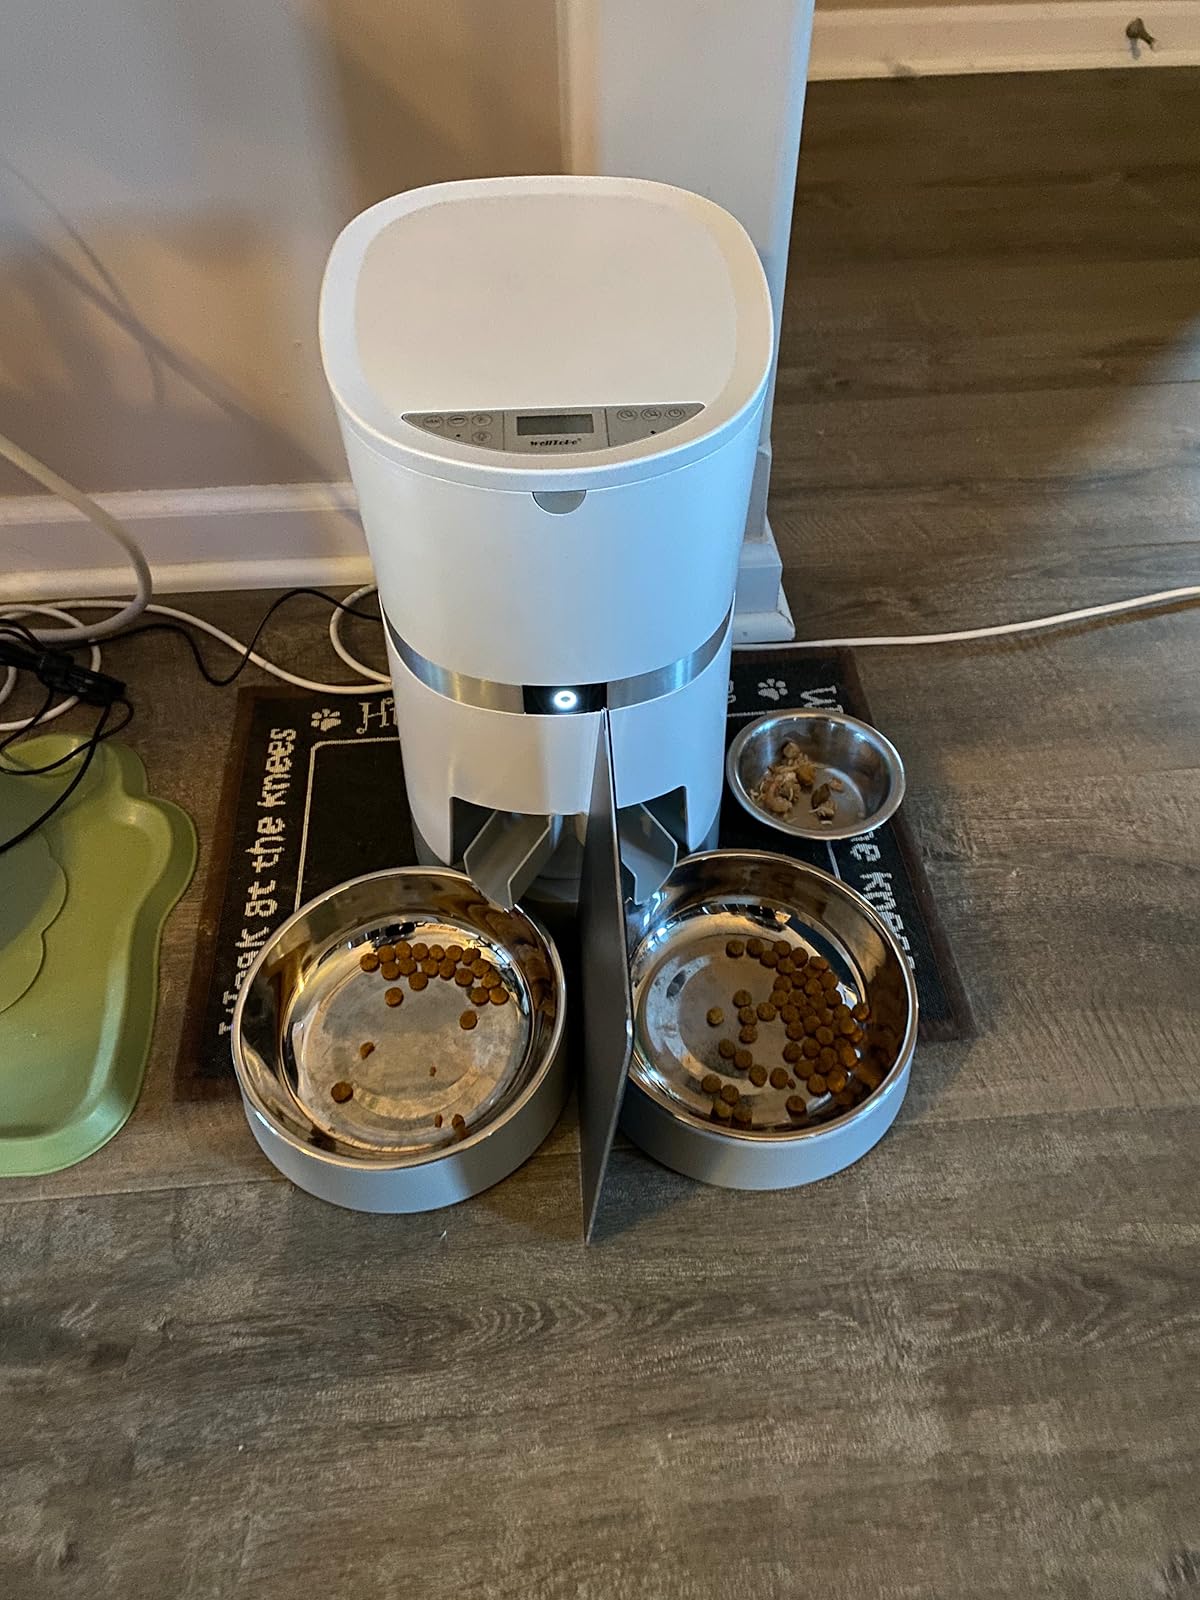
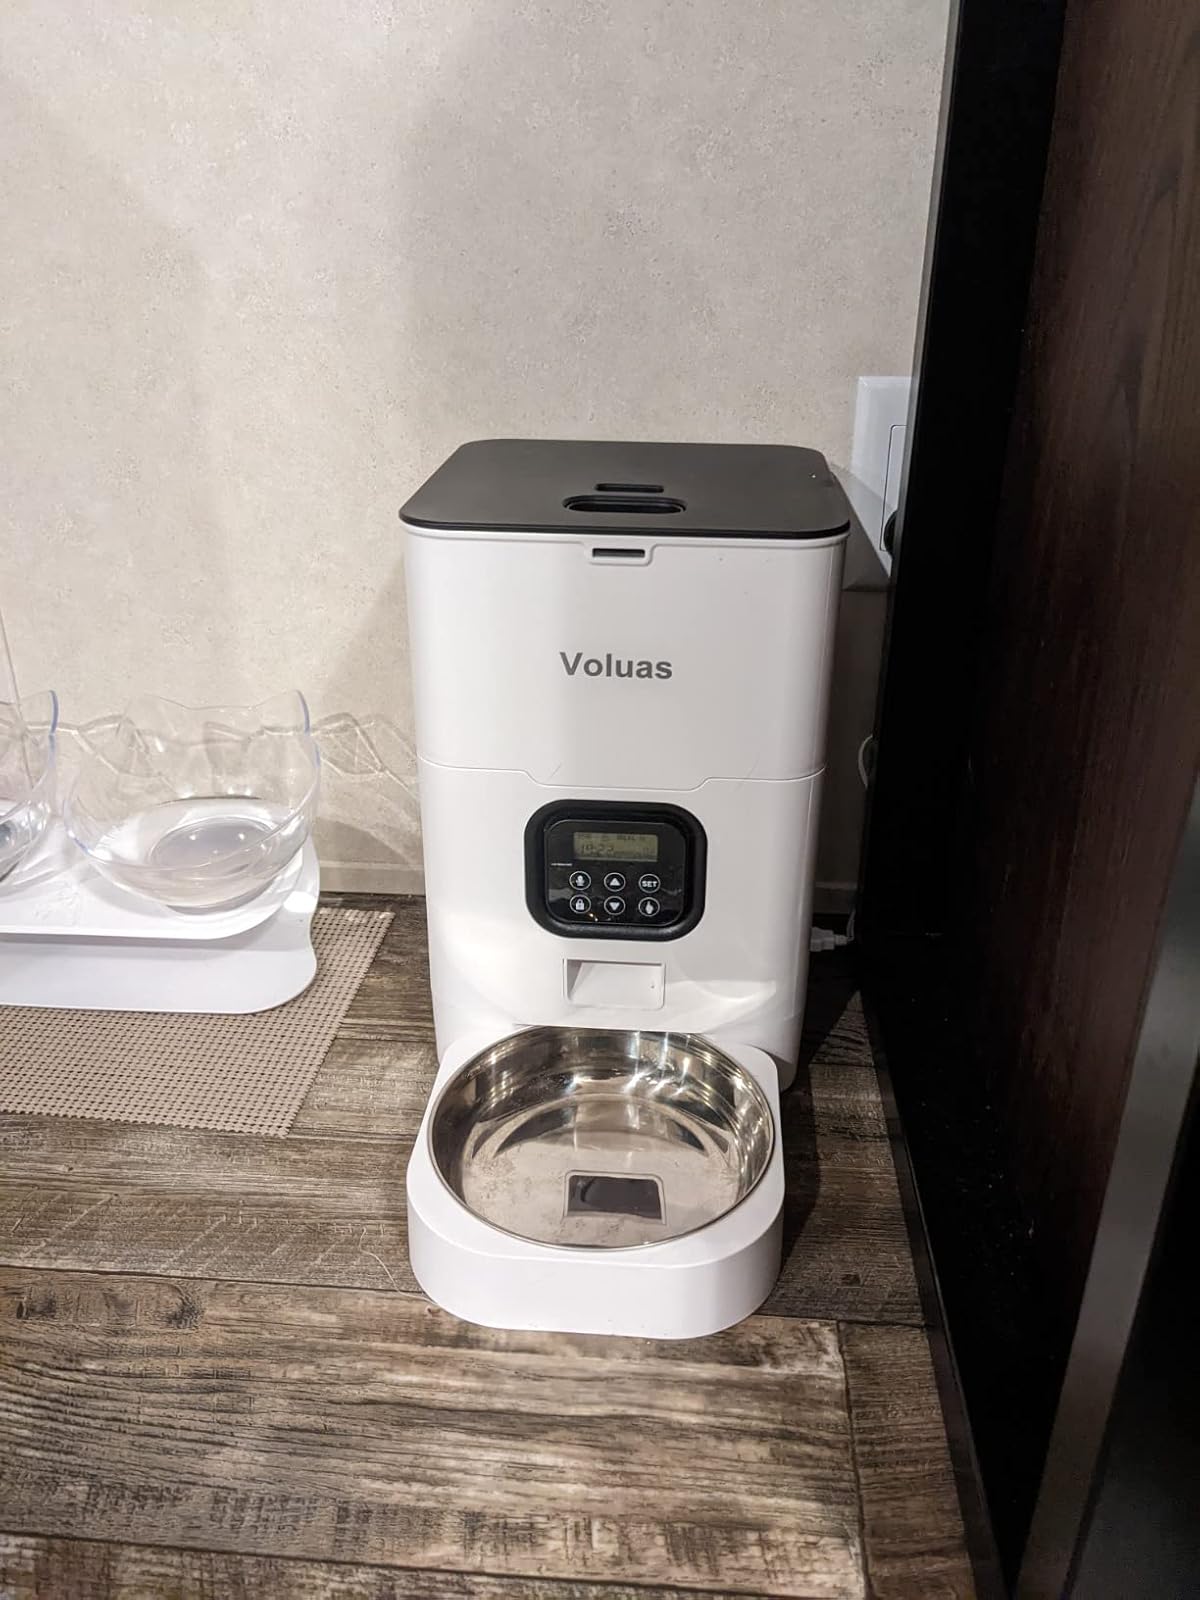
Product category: items_feeder
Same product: no